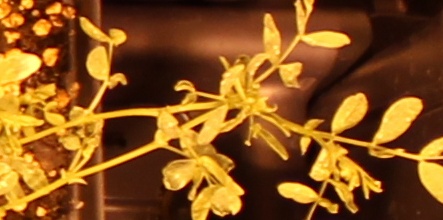
Label: Lentil